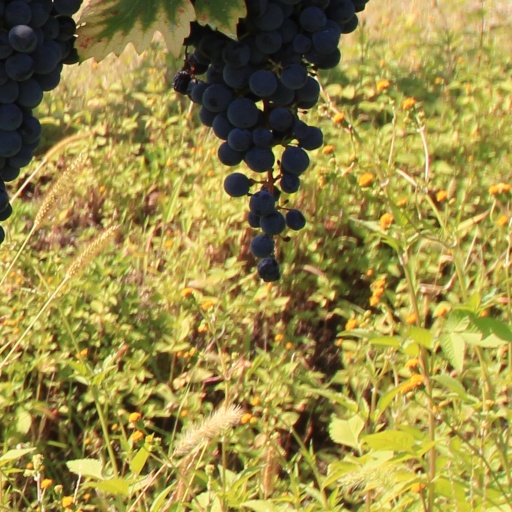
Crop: grape